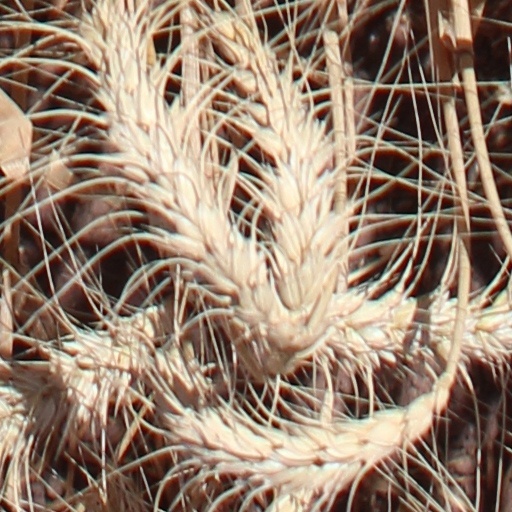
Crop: wheat